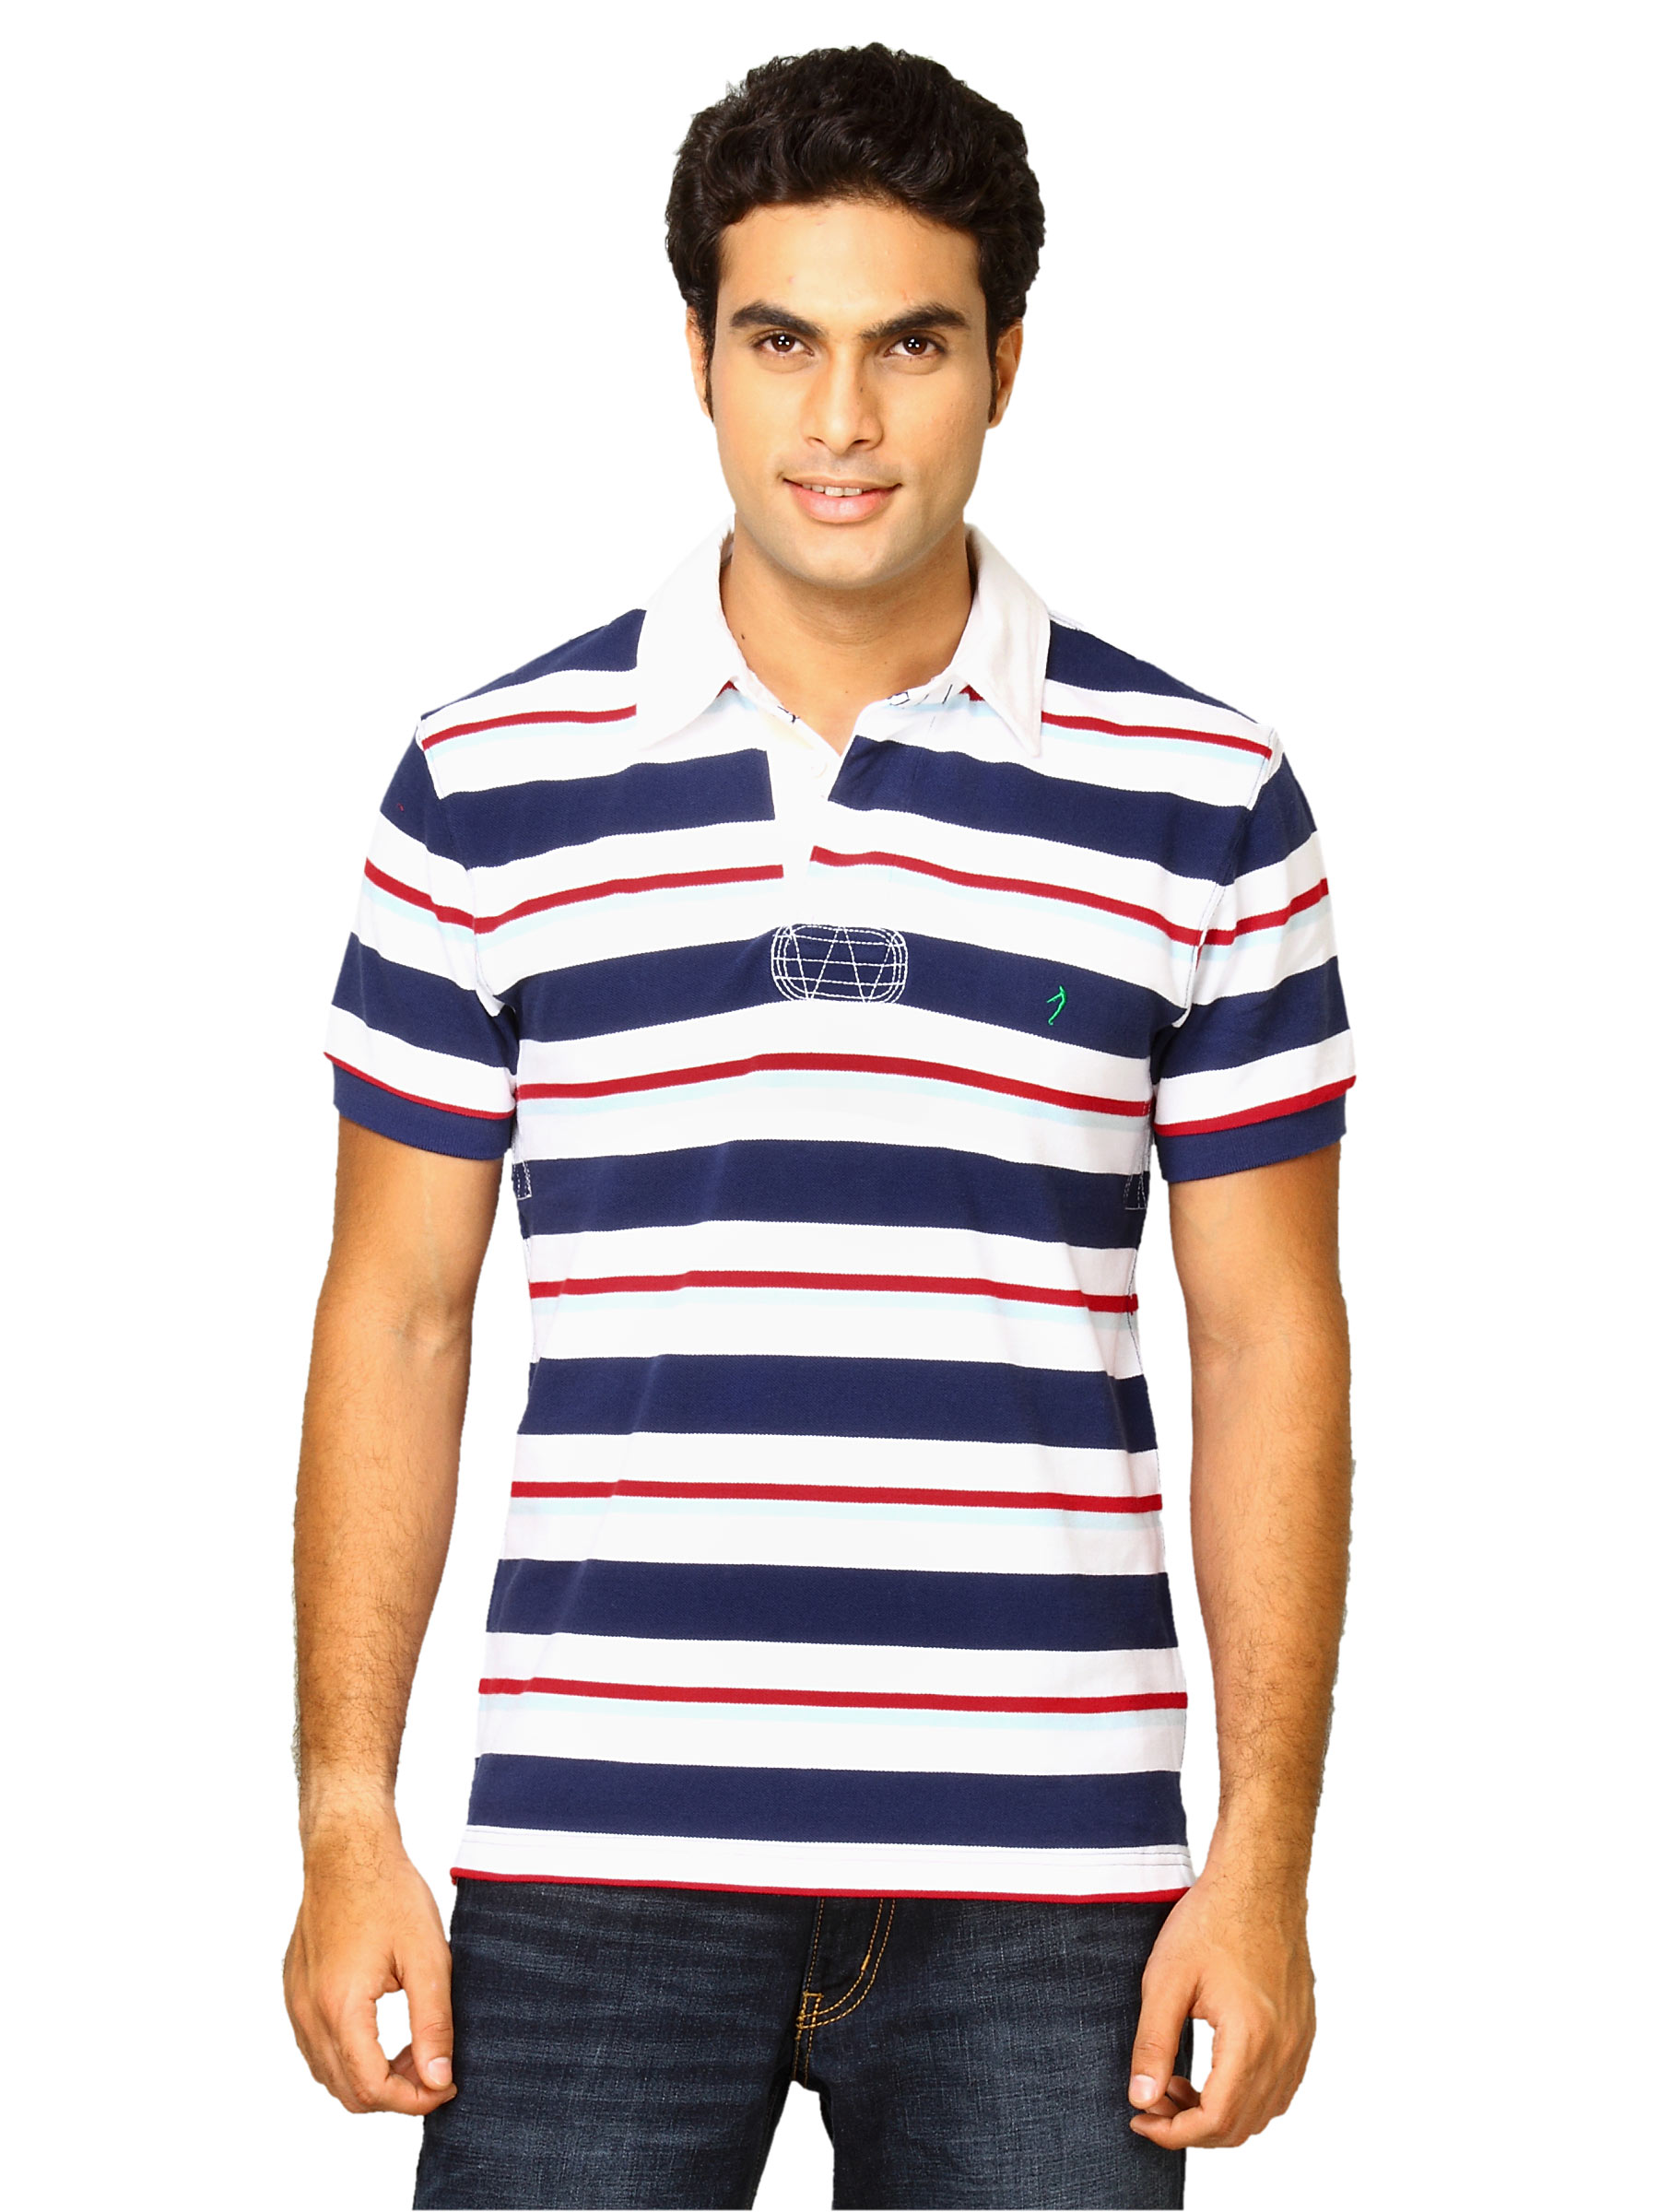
Indian Terrain Men Houston White Tshirts
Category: Apparel / Topwear / Tshirts
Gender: Men
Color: White
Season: Fall 2011
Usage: Casual